Minet Country Park

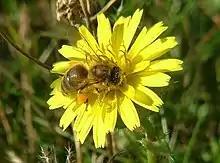
Honey bee on bristly oxtongue at Minet Country Park

The country park is a mosaic of habitats, connected by a network of hedges, waterways and grassland corridors, which are home to numerous species of wild plants, birds and insects. It is part of the 'Yeading Brook, Minet CP and Hith' Site of Borough Importance for Nature Conservation, Grade I.